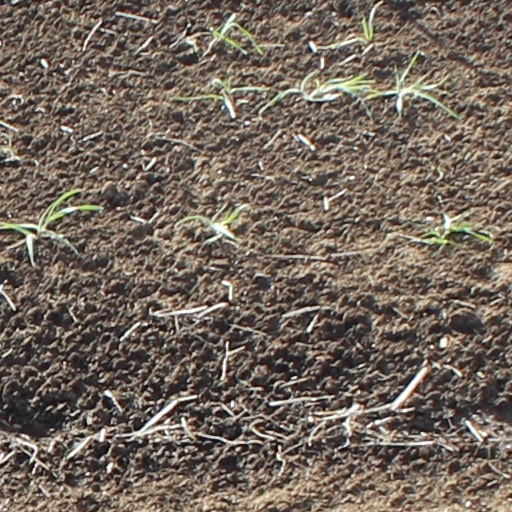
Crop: wheat